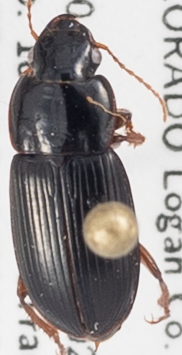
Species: Harpalus herbivagus
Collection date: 2019-09-18
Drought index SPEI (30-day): -0.26
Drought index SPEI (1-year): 0.454
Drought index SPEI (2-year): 0.8